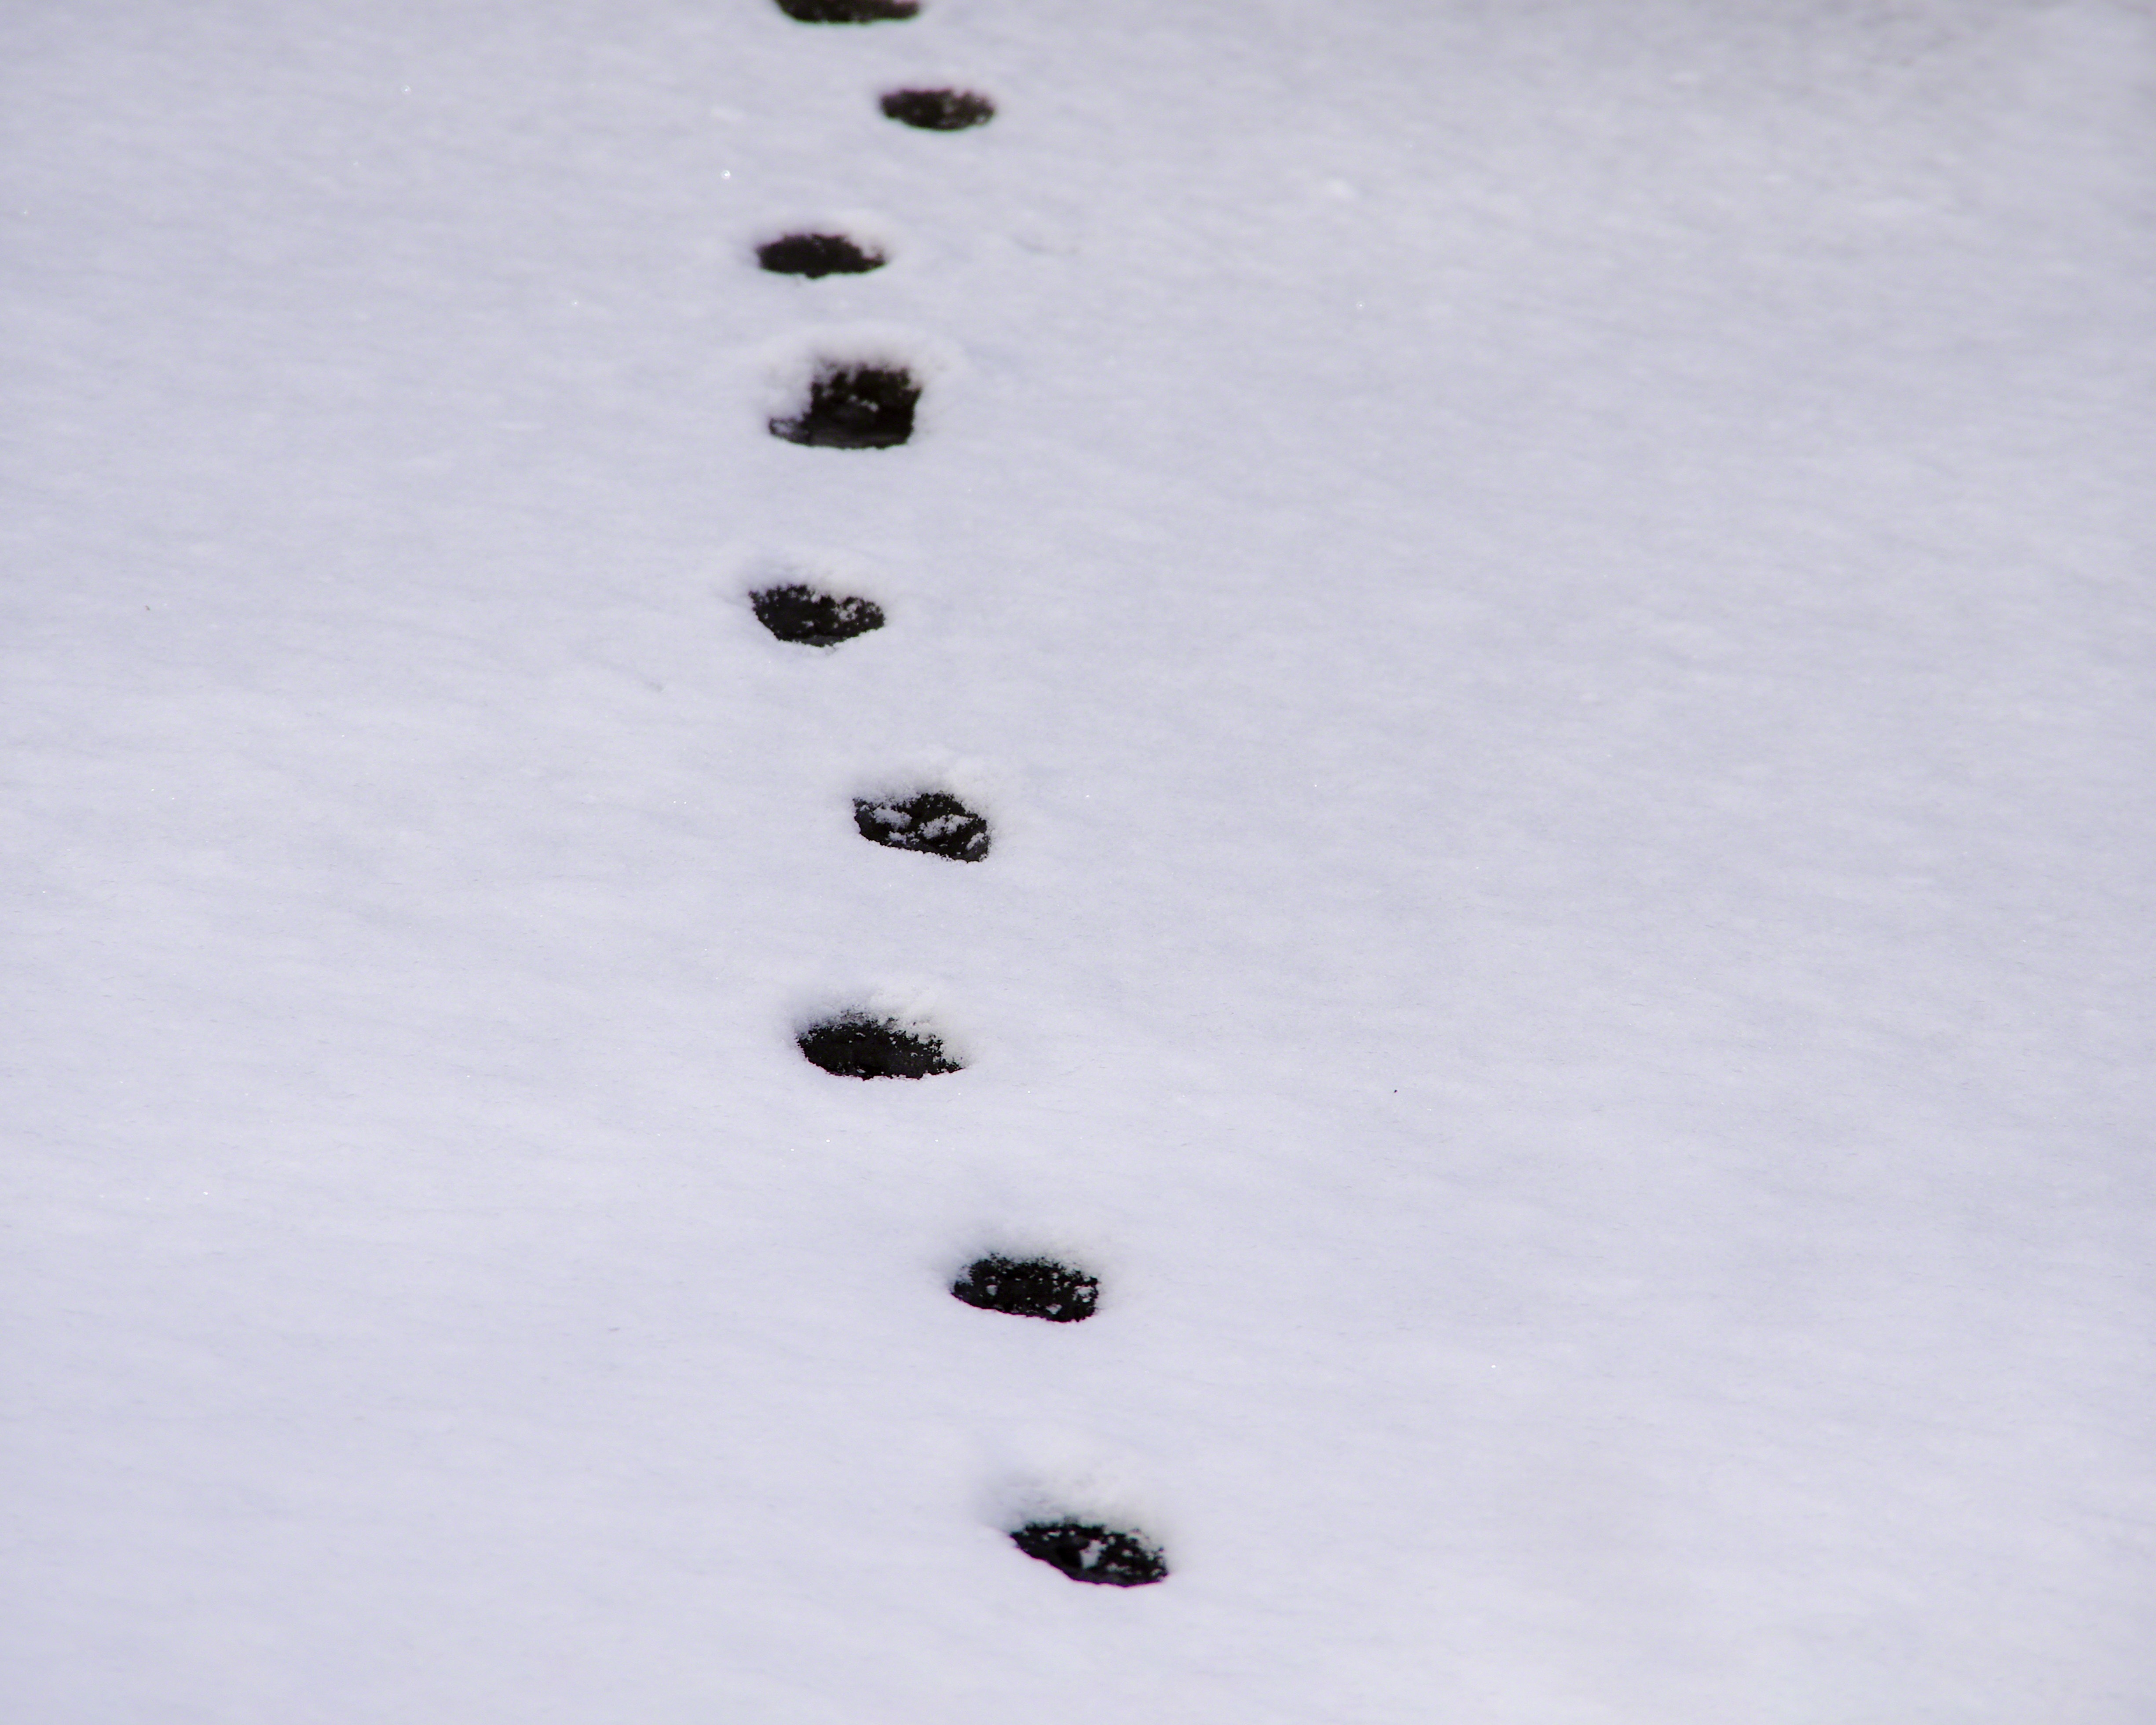
nature, outdoor, snow, winter, white, footprint, weather, season, shape, foot prints